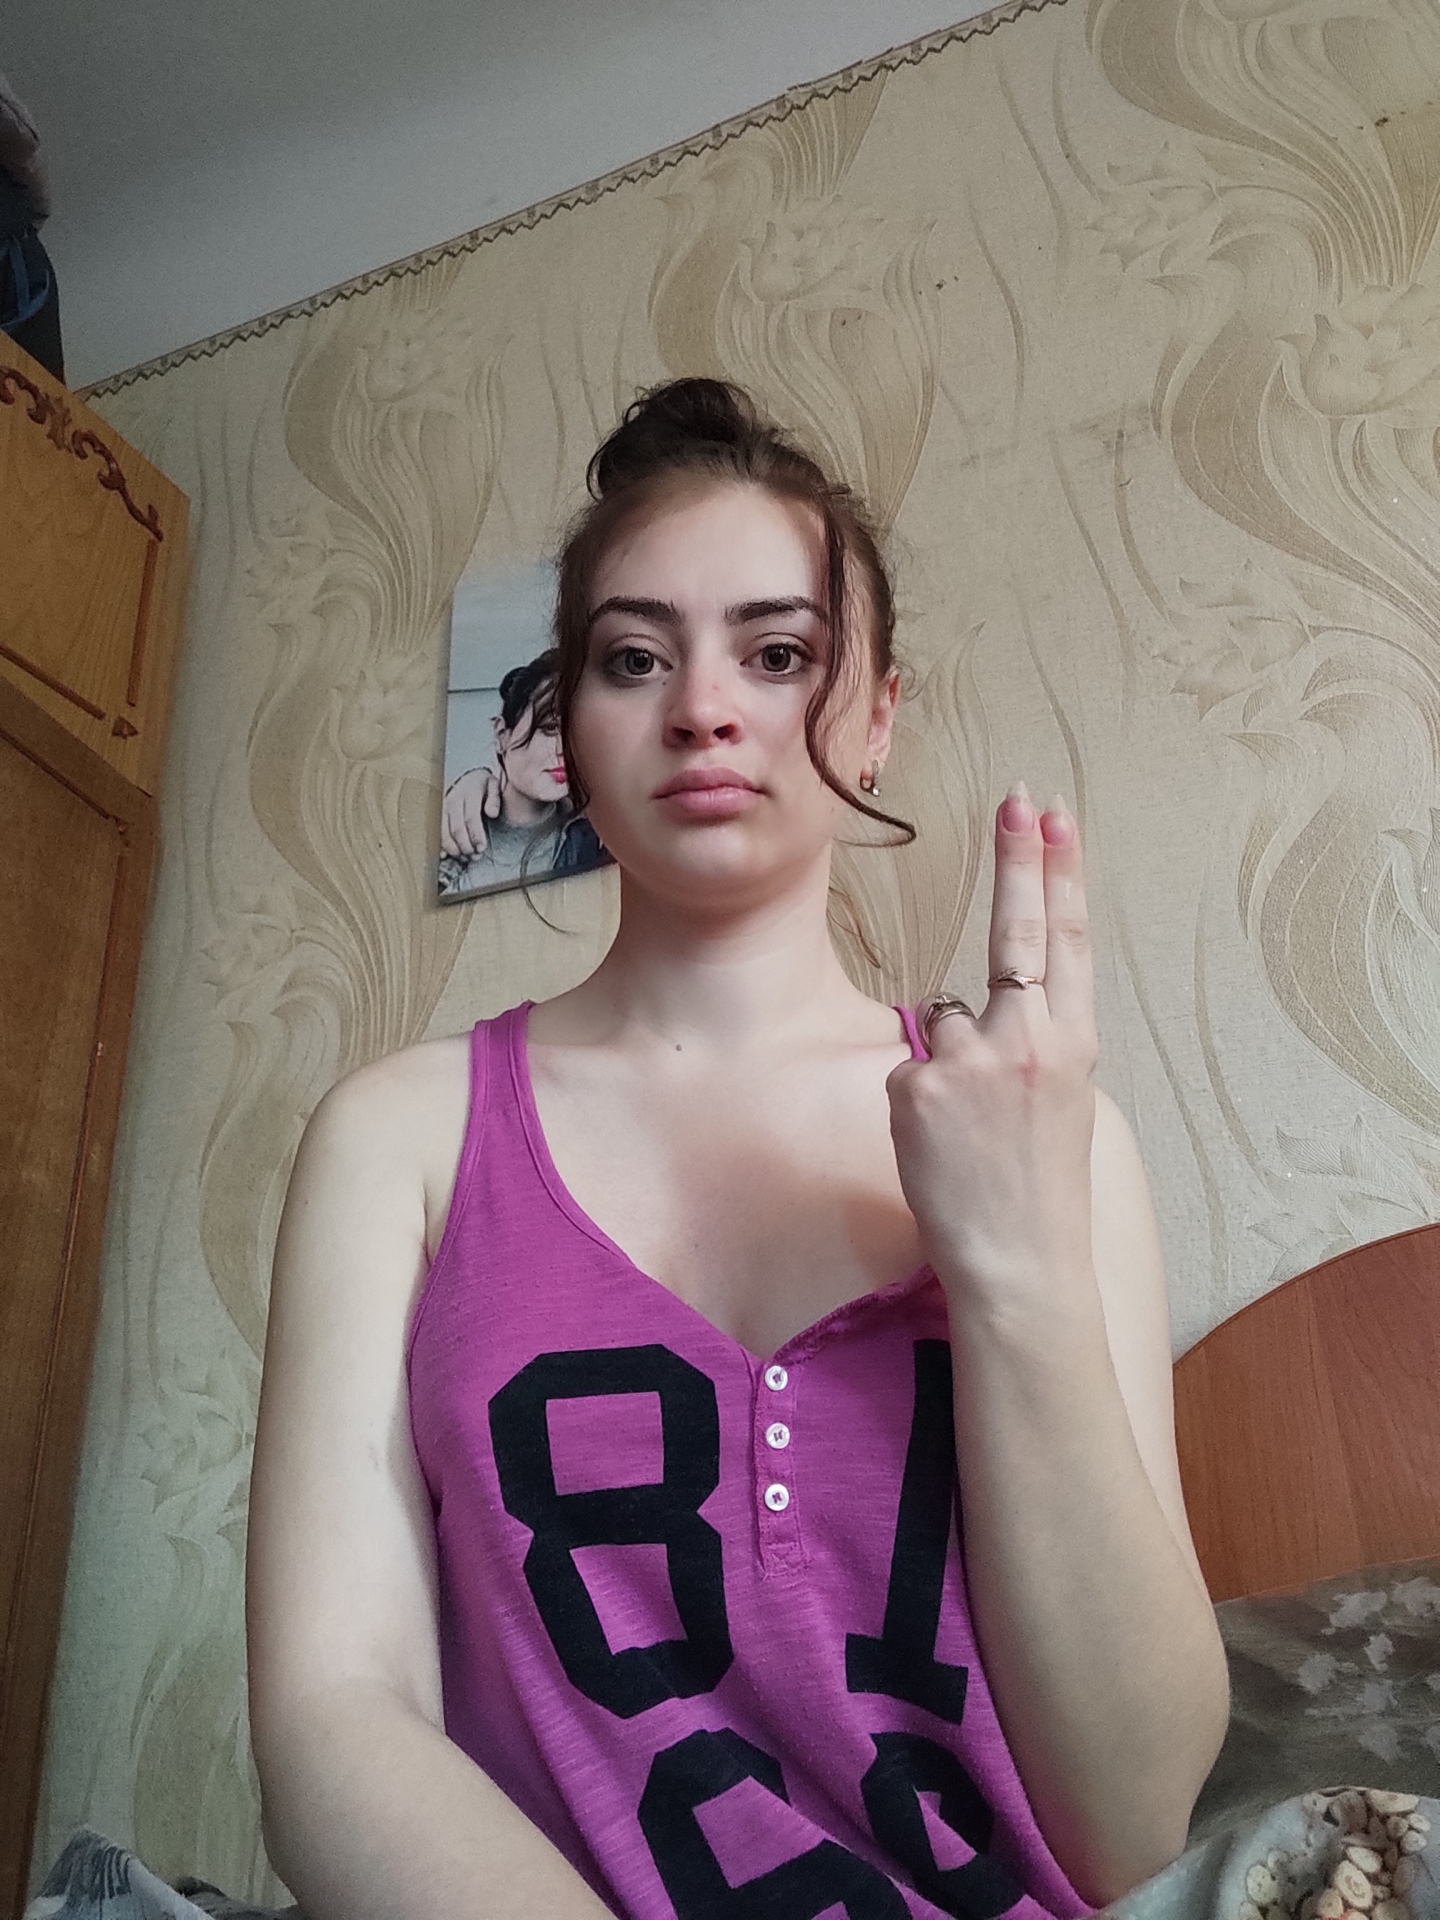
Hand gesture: two_up_inverted